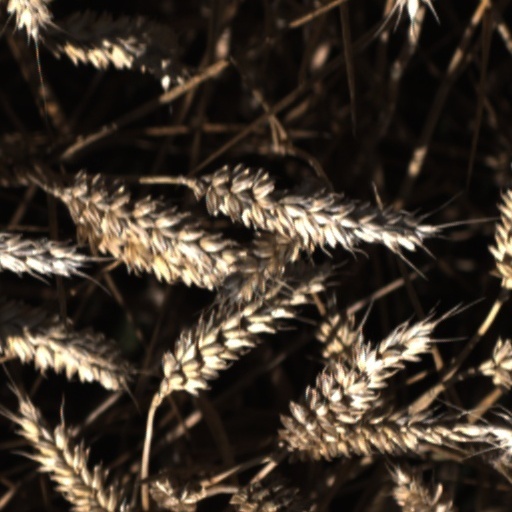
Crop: wheat